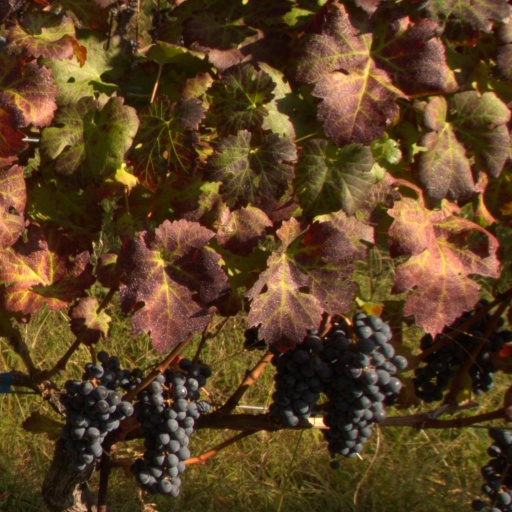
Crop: grape